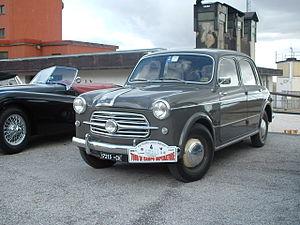
La Fiat 508C, renommée Balilla 1100 par les Italiens, était une voiture fabriquée par le constructeur italien Fiat de 1937 à 1953 sous différentes versions 508C - 1100 A - B & E.